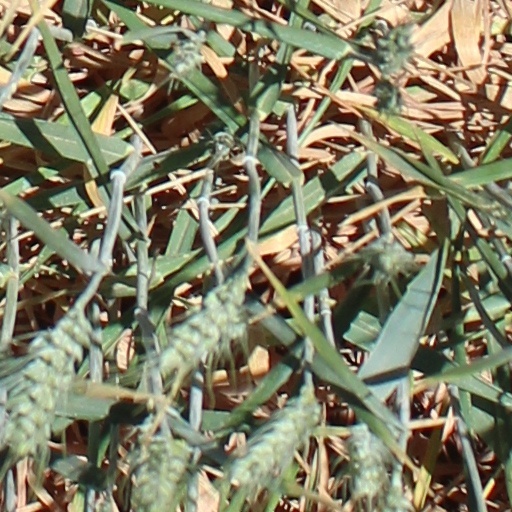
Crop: wheat